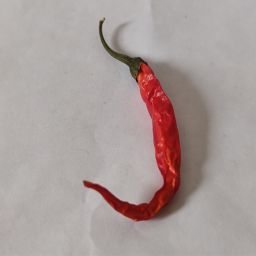
Crop: Chile Pepper
Quality: Dried